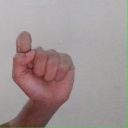
अक्षर: घ